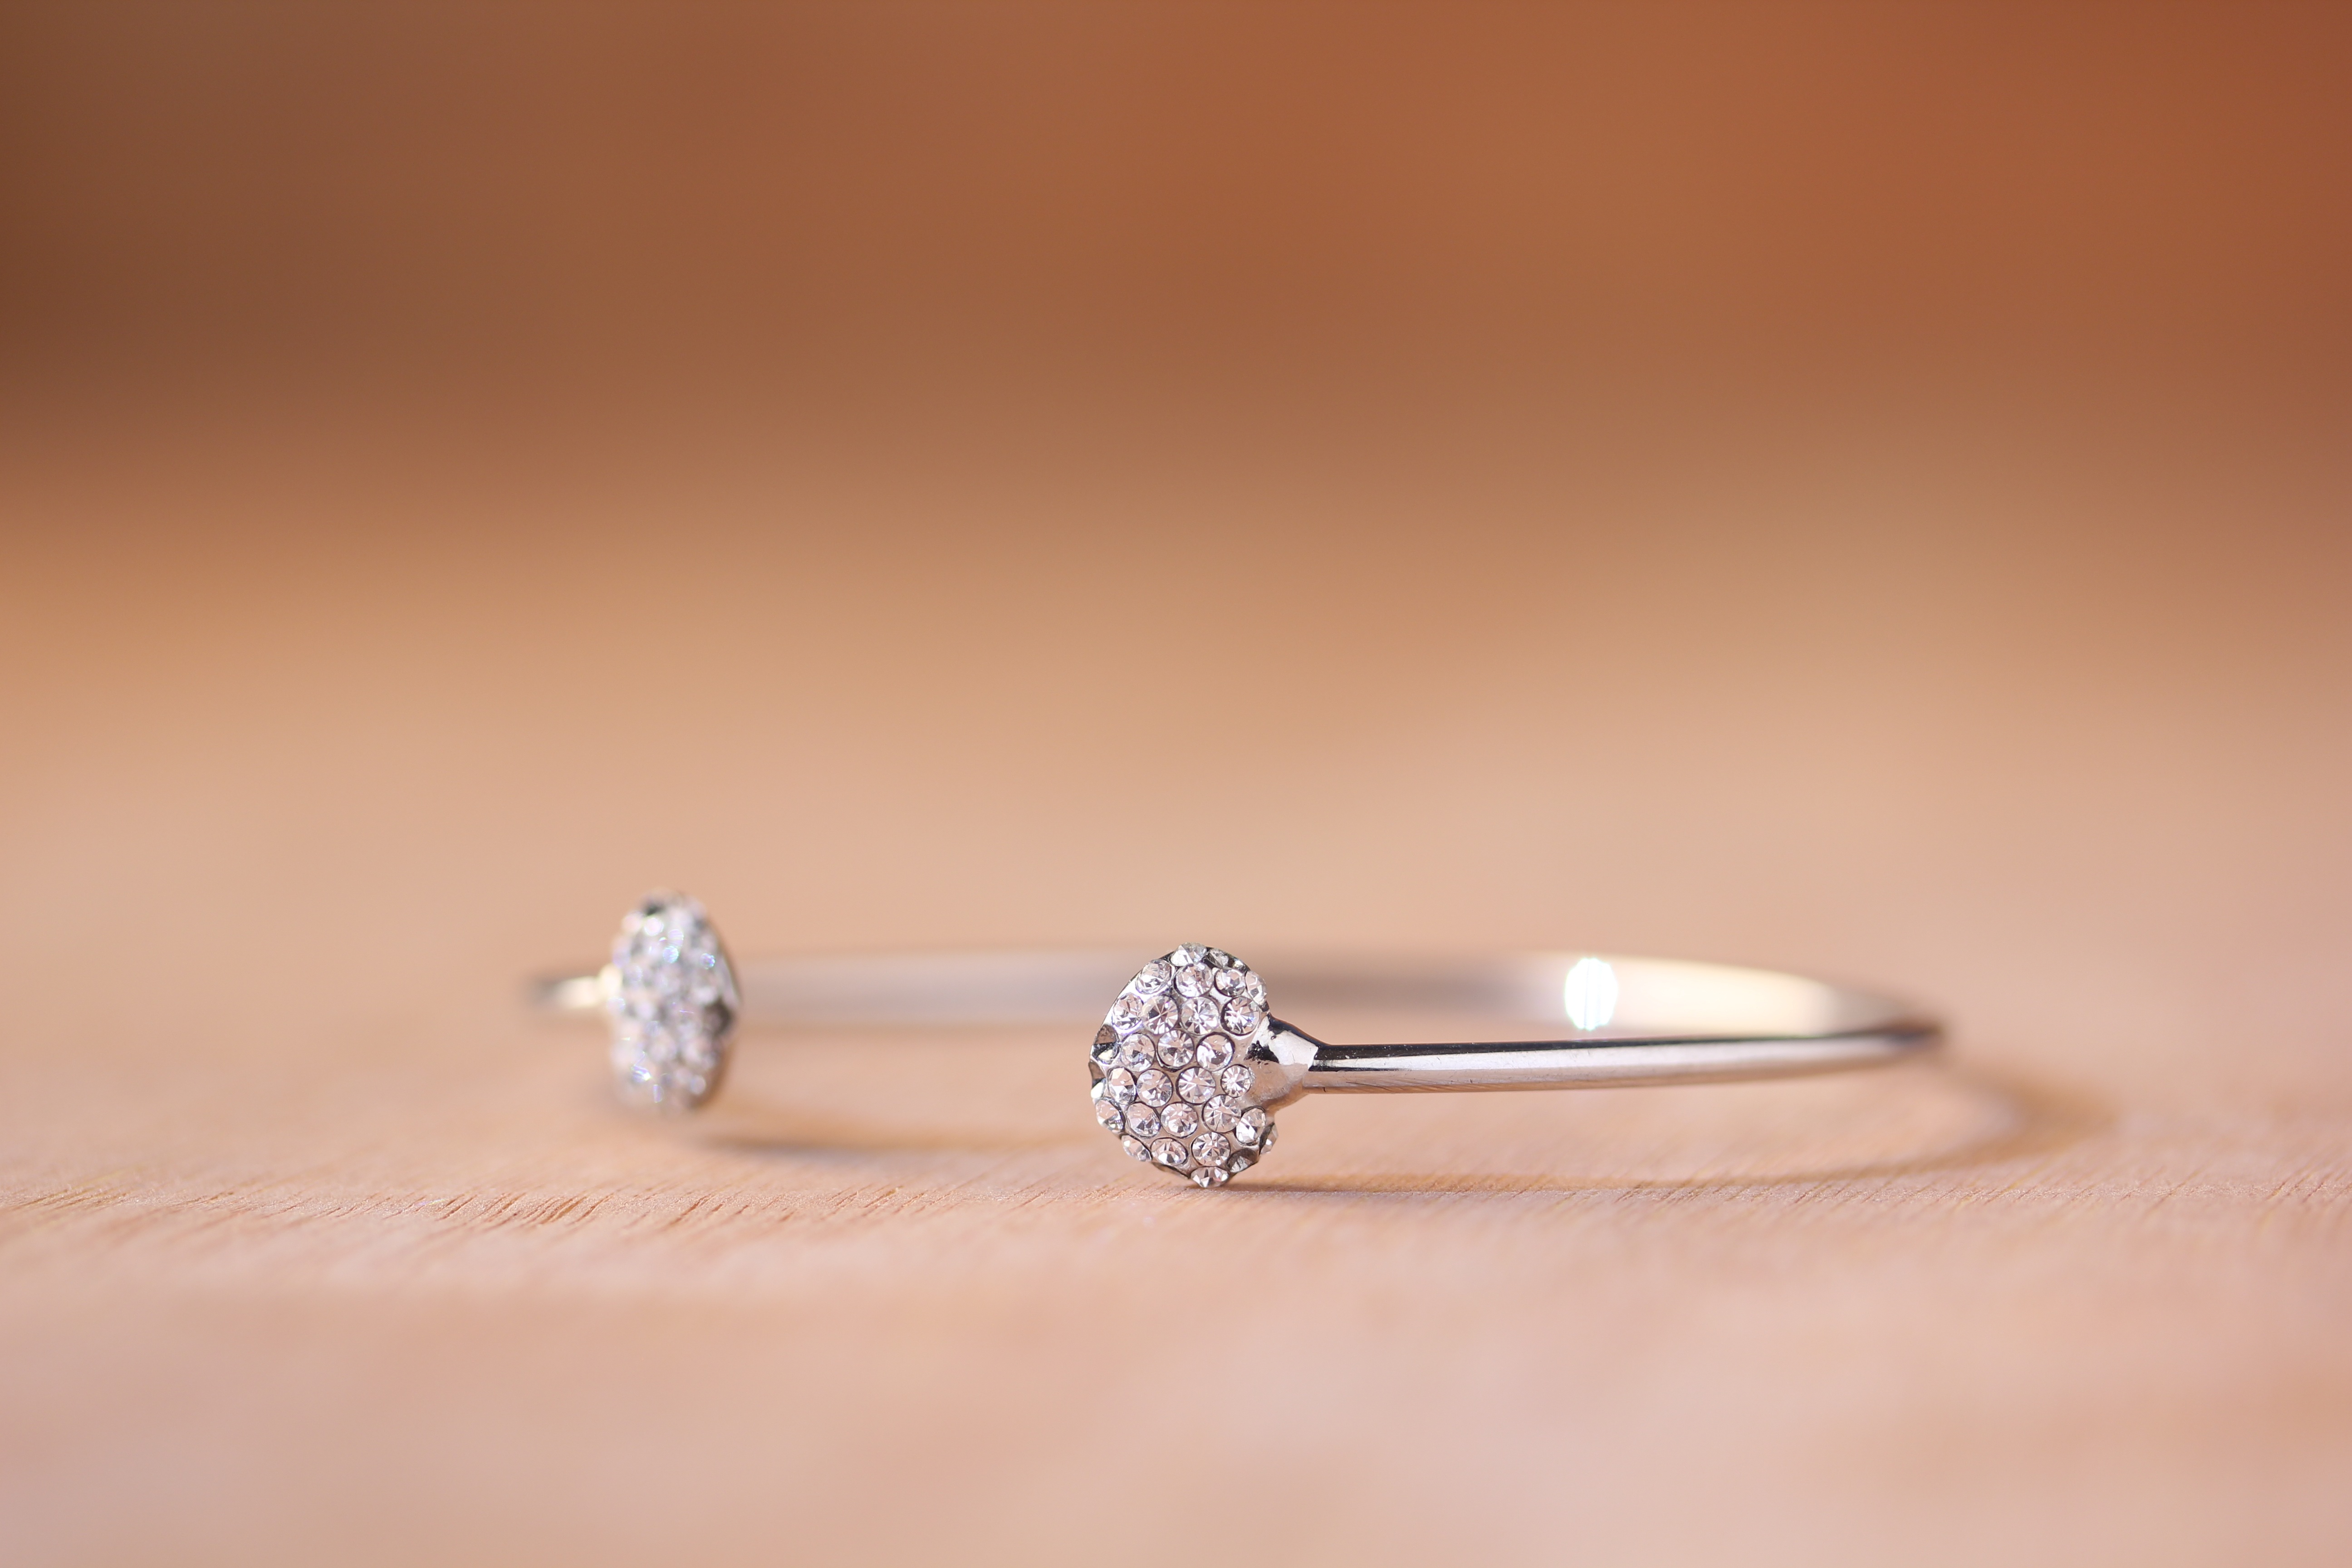
ring, wedding ring, jewellery, diamond, gemstone, warm colors, platinum, fashion accessory